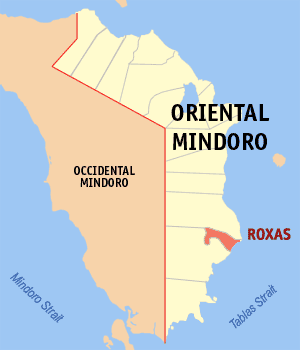
Roxas est une municipalité de la province du Mindoro oriental, aux Philippines.